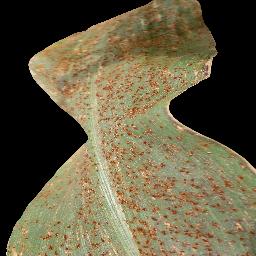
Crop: corn
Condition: (maize)_common_rust